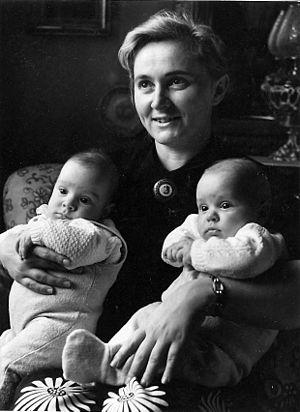
Mira Alečković, née le 2 février 1924 à Novi Sad, et morte le 27 février 2008 à Belgrade, est une poétesse et romancière serbe.